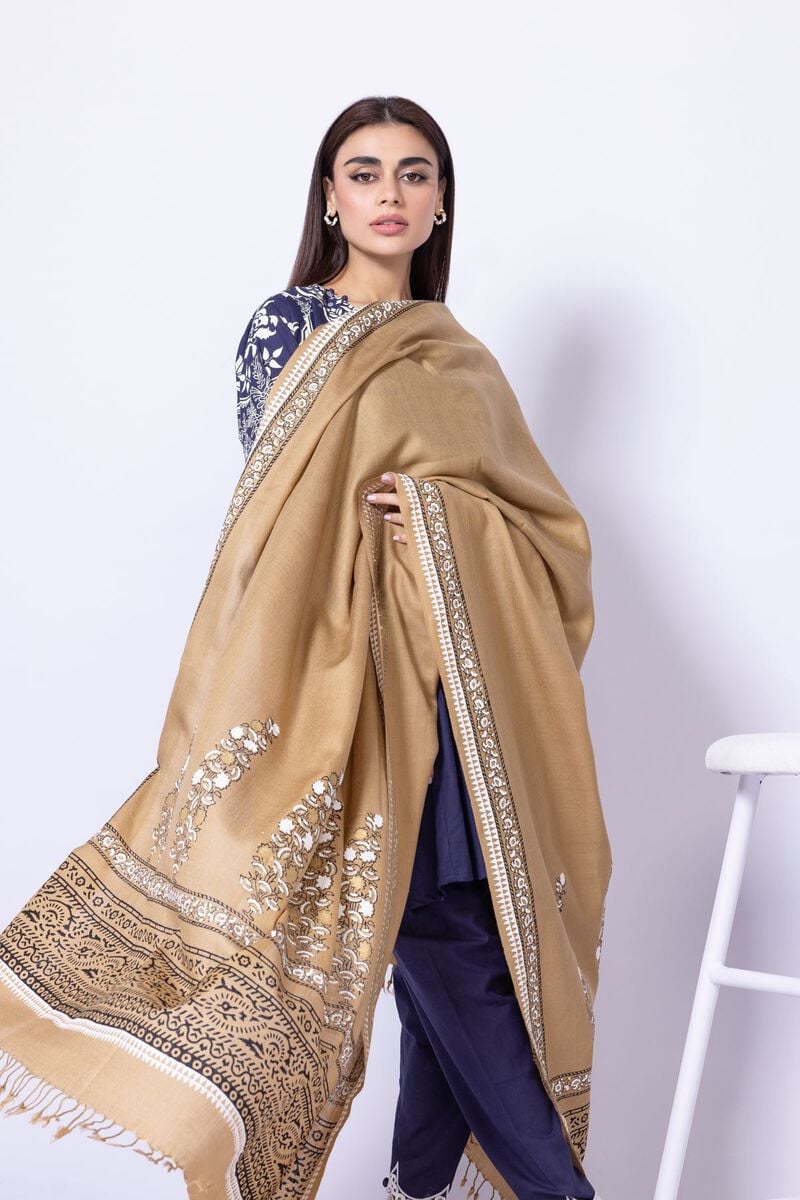
beige multi embroidered pashmina